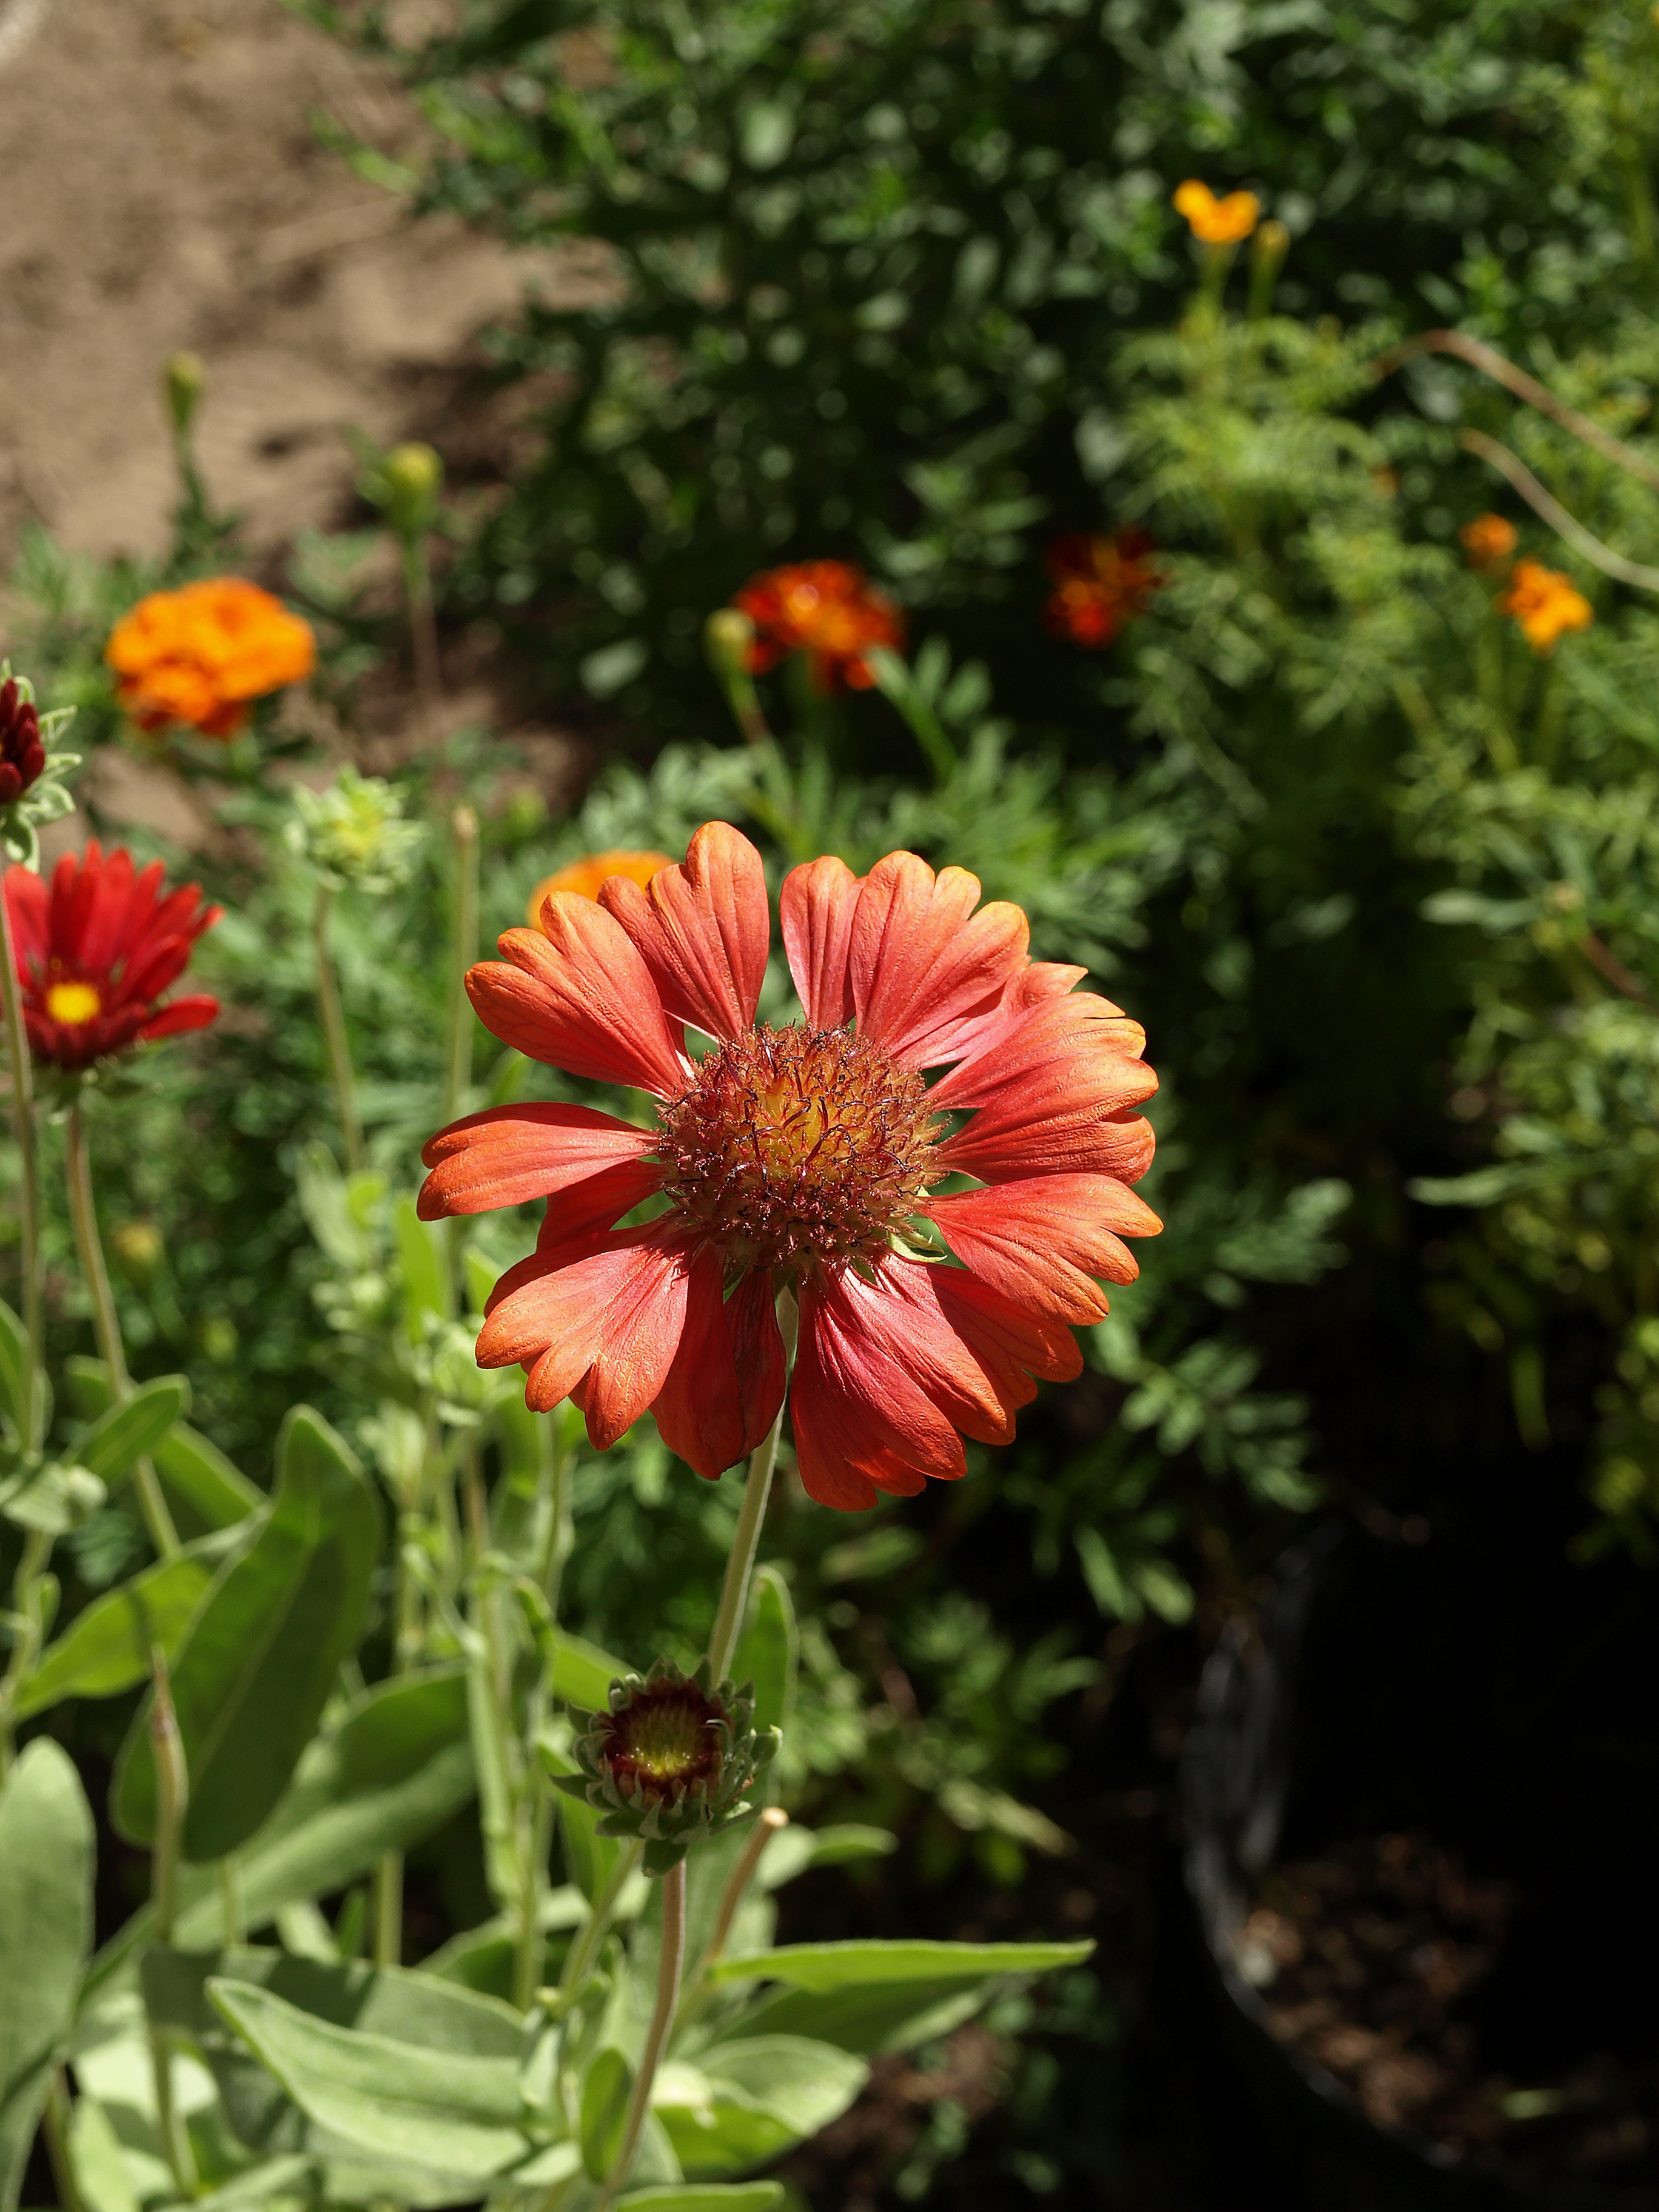
nature, plant, flower, petal, botany, garden, flora, wildflower, flowering, flowering plant, a garden plant, the plot, daisy family, annual plant, land plant, gailardia bristlecone, gaillardia aristata